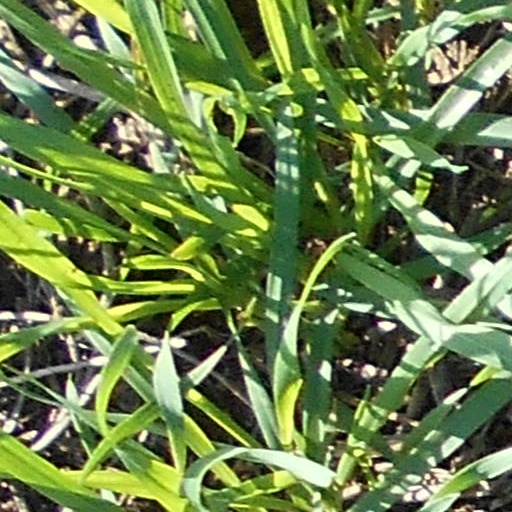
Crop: wheat